The Attic (1962 film)

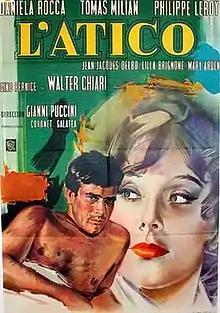

The Attic (also known as "The Penthouse") is a 1962 Italian comedy film directed by Gianni Puccini.